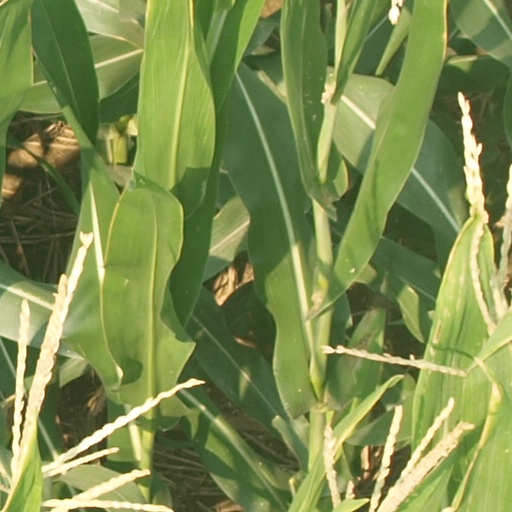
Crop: maize; corn